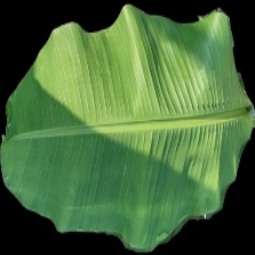
Label: Zinc